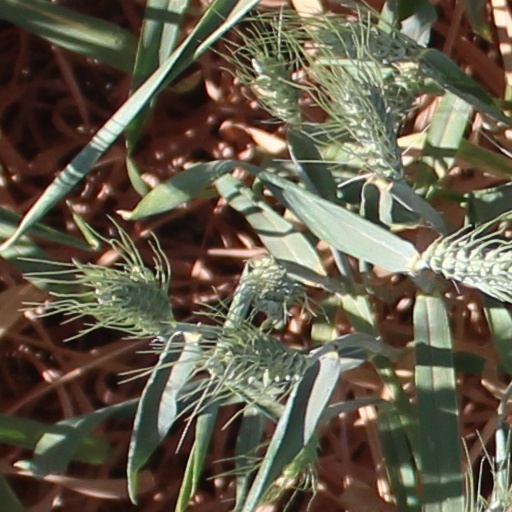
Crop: wheat